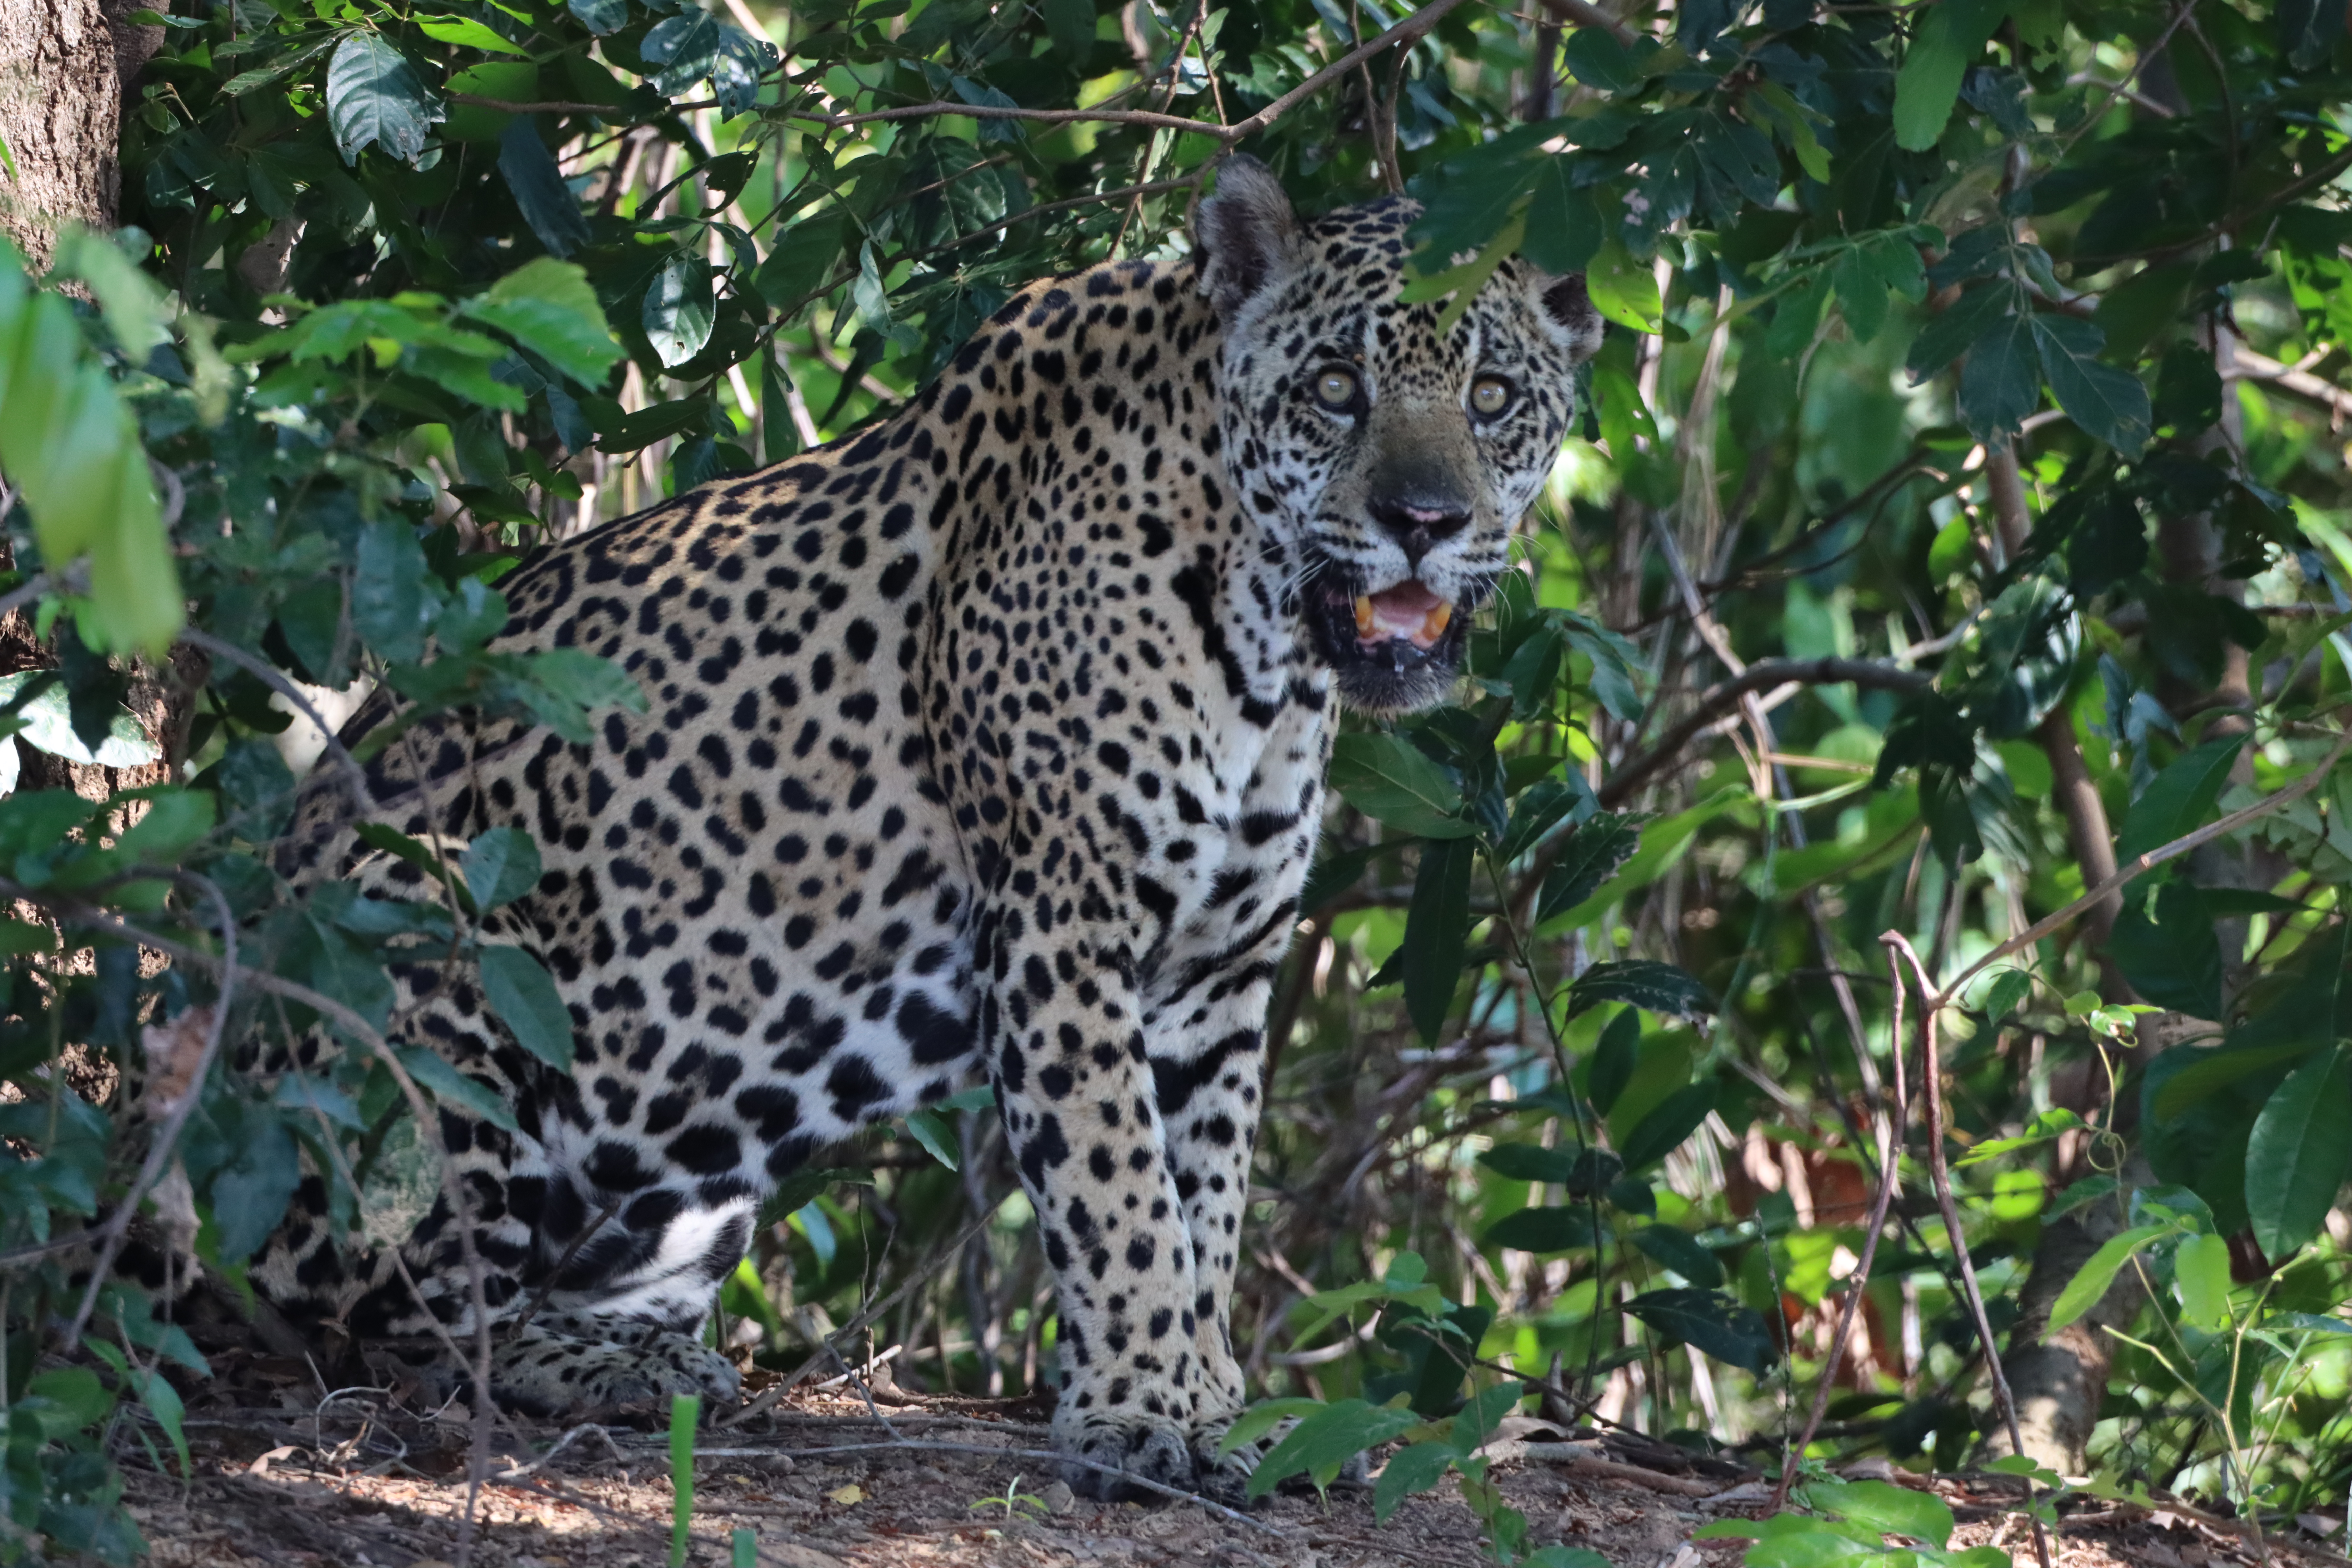
Jaguar: Katniss